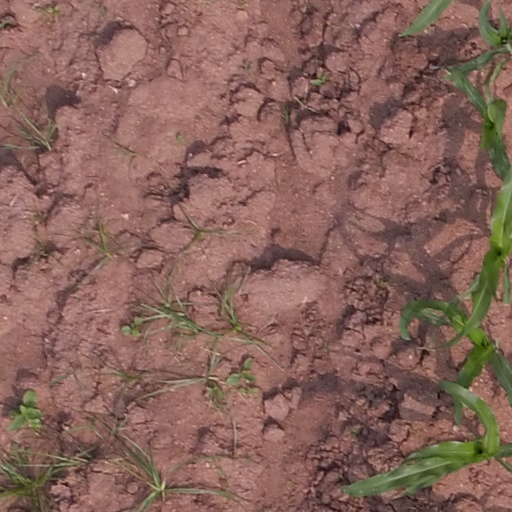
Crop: maize; corn